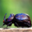
Label: beetle